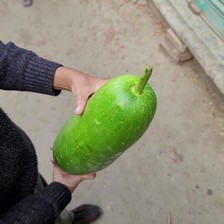
Label: others